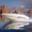
Label: ship